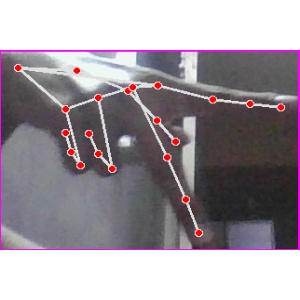
अक्षर: प